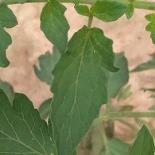
Crop: Tomato
Condition: healthy-leaf